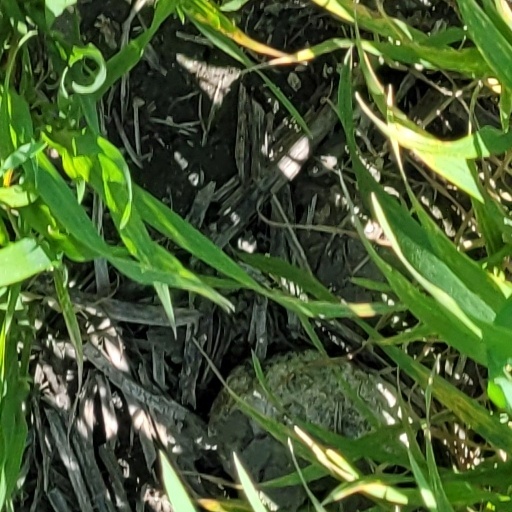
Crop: wheat